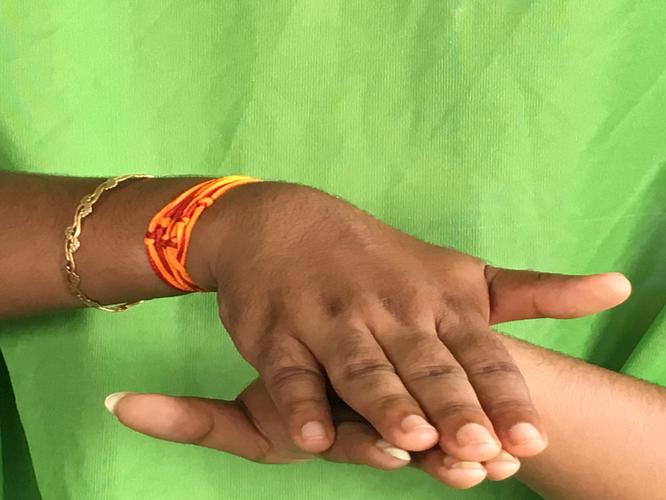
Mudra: Matsya
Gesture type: double_hand